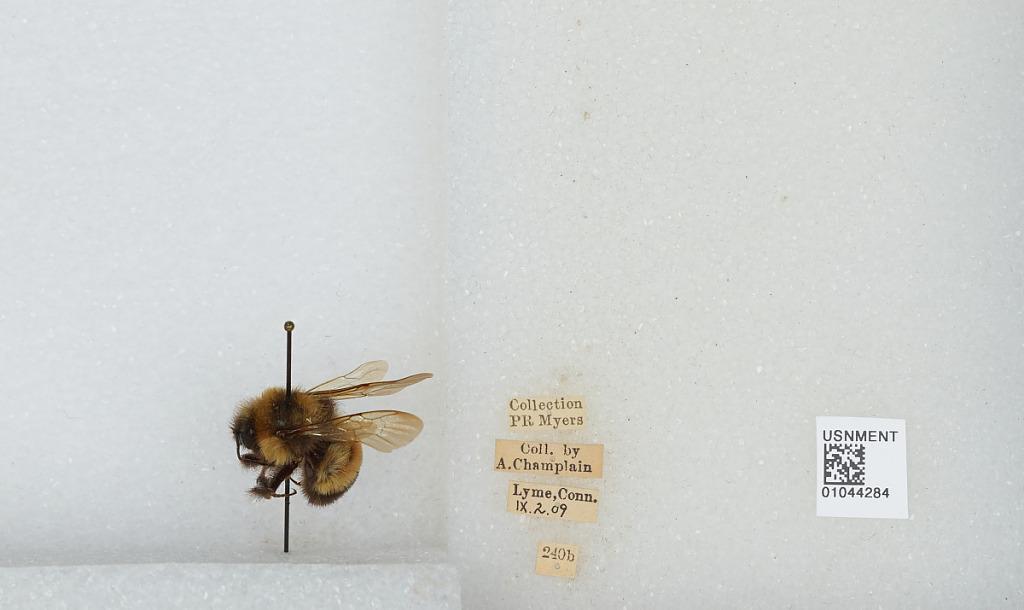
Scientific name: Bombus sp.
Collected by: A. Champlain
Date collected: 1909-9-2
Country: United States
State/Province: Connecticut
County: New London
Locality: Lyme
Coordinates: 41.4, -72.35